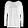
Label: Pullover